Turki bin Said

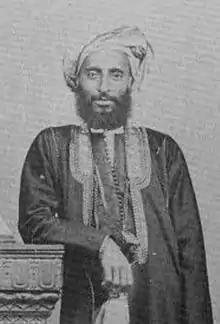
Turki bin Said, c.1871–1888

Sultan Turki bin Said bin Sultan Al Busaidi (1832 – 4 June 1888), was Sultan of Muscat and Oman from 30 January 1871 to 4 June 1888. He acceded following his victory over his cousin, Iman Azzan bin Qais at the Battle of Dhank. On Turki's death, he was succeeded by his second son, Faisal bin Turki.